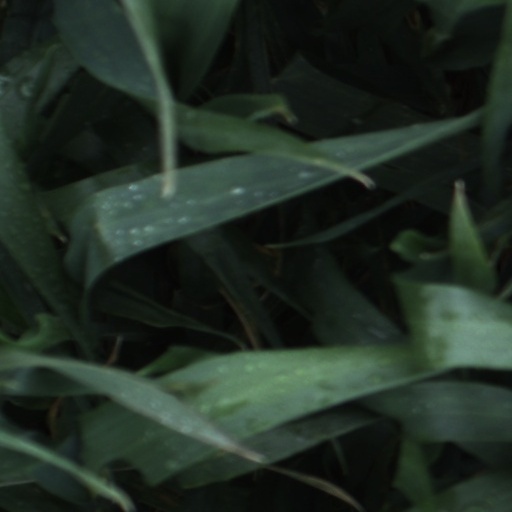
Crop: wheat